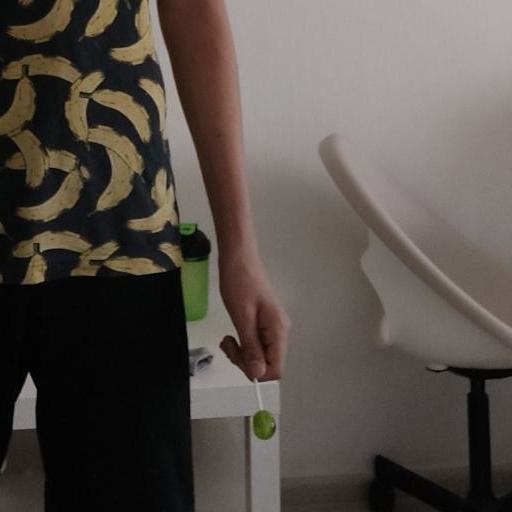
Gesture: no_gesture